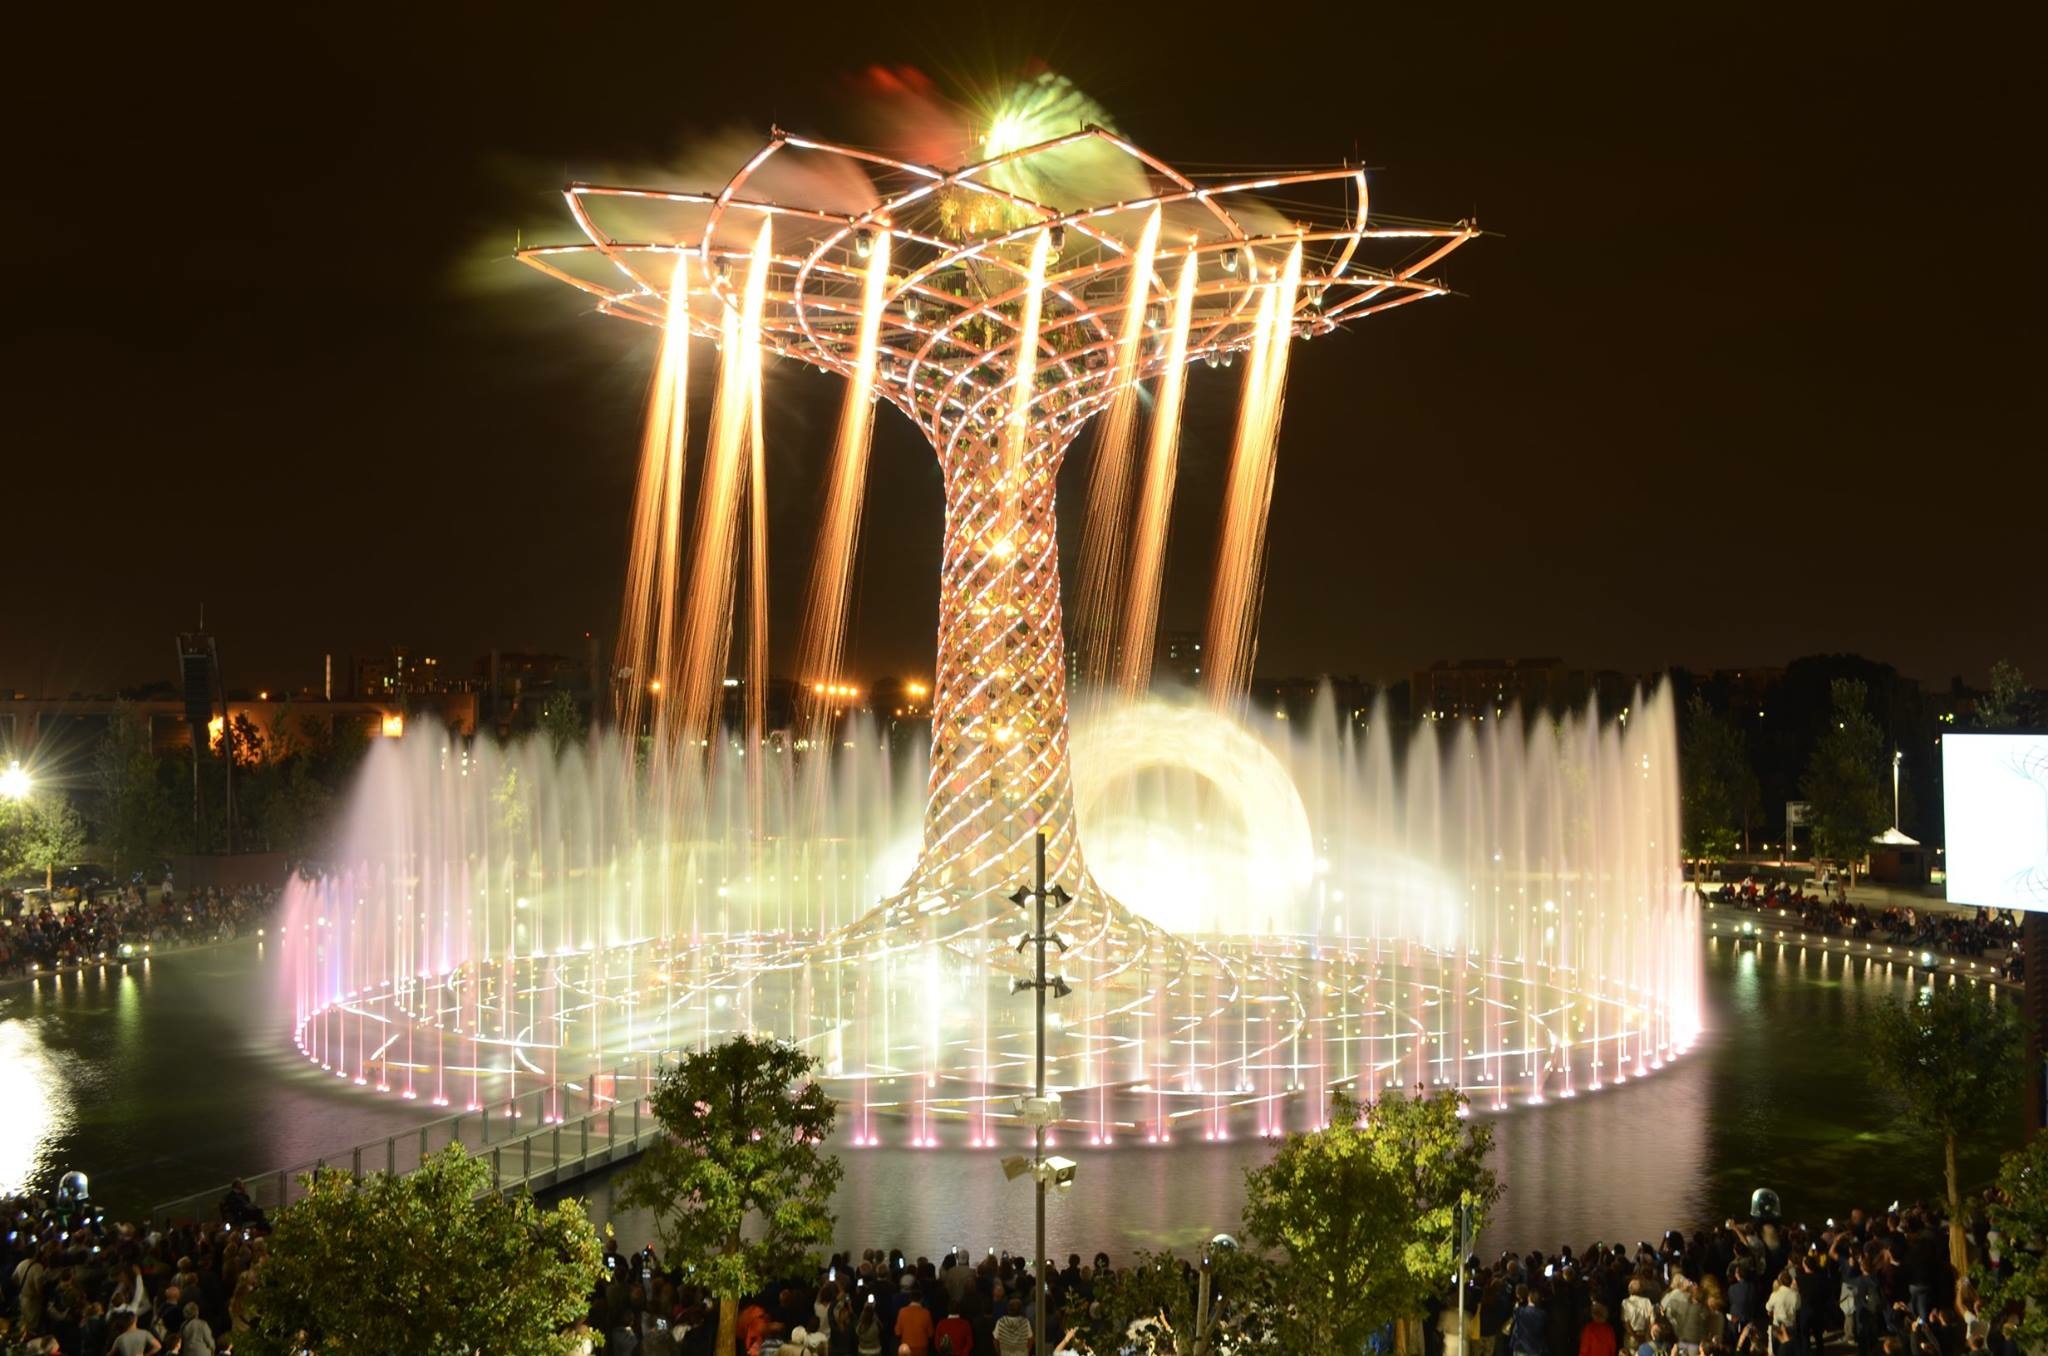
night, lighting, fountain, water feature